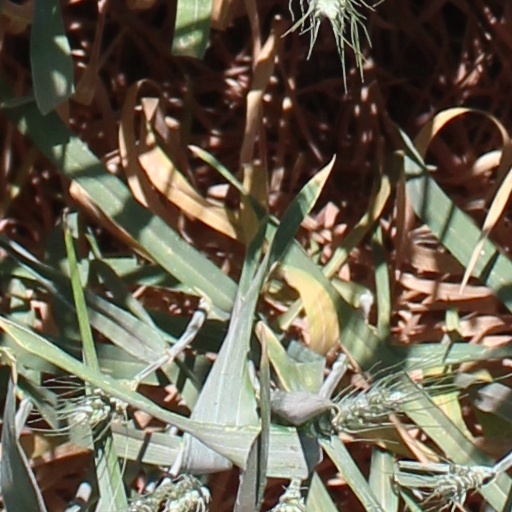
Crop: wheat